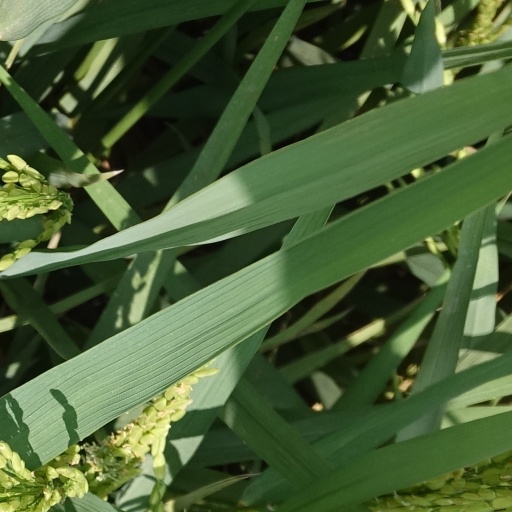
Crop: rice